2011–12 Arsenal F.C. season

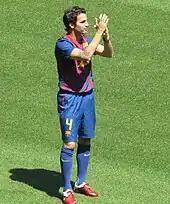
Captain Cesc Fàbregas rejoined Barcelona after eight years at Arsenal.

Arsenal's pre-season transfer activity was once again dominated by media speculation regarding the future of club captain Cesc Fàbregas, whose return to boyhood club Barcelona was widely expected, although not officially confirmed until the middle of August when an initial fee in the region of £30 million was agreed between the two clubs. Prior to this, the Gunners' first signing came in the form of young English-Finnish right-back Carl Jenkinson from Charlton Athletic on 8 June for an initial fee of around £1 million, while the first major signing did not come until 11 July with the signing of Gervinho from French champions Lille for more than £10 million. The only notable exits in July came in goalkeeper Jens Lehmann, who retired for the second time, having come out of his first retirement in March to solve an injury crisis that left Arsenal with just one match-fit goalkeeper, while Gaël Clichy joined Manchester City. It was August before the club's transfer activity increased, with promising young striker Alex Oxlade-Chamberlain joining from Southampton for a reported £12 million, before the departures of Fàbregas to Barcelona, the long-serving Emmanuel Eboué to Turkish side Galatasaray, and Samir Nasri to Manchester City for a fee of £25 million. Left-back Armand Traoré's departure to newly promoted Queens Park Rangers on the penultimate day of the transfer window completed the departures from the first team, before Arsène Wenger, under increasing criticism for the lack of arrivals so far, went on something of a spending spree in the final 48 hours of the window. South Korea captain Park Chu-young joined from Monaco, before left-back André Santos, centre back Per Mertesacker and midfielder Mikel Arteta all joined in the dying hours of the window, from Fenerbahçe, Werder Bremen and Everton respectively. Yossi Benayoun also joined the club on a season long loan from Chelsea, whilst striker Nicklas Bendtner was loaned to Sunderland for the same period, following fellow first-team members Denílson and Carlos Vela, who had joined São Paulo and Real Sociedad on loan earlier in the window. At the close of the window, Arsenal had spent an estimated £51.2 million, compared to an income of nearly £75 million.